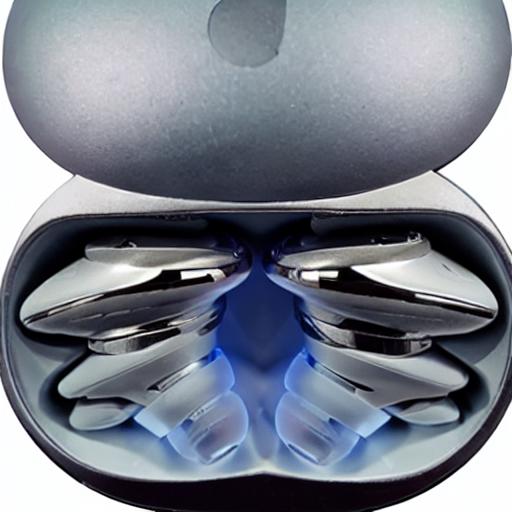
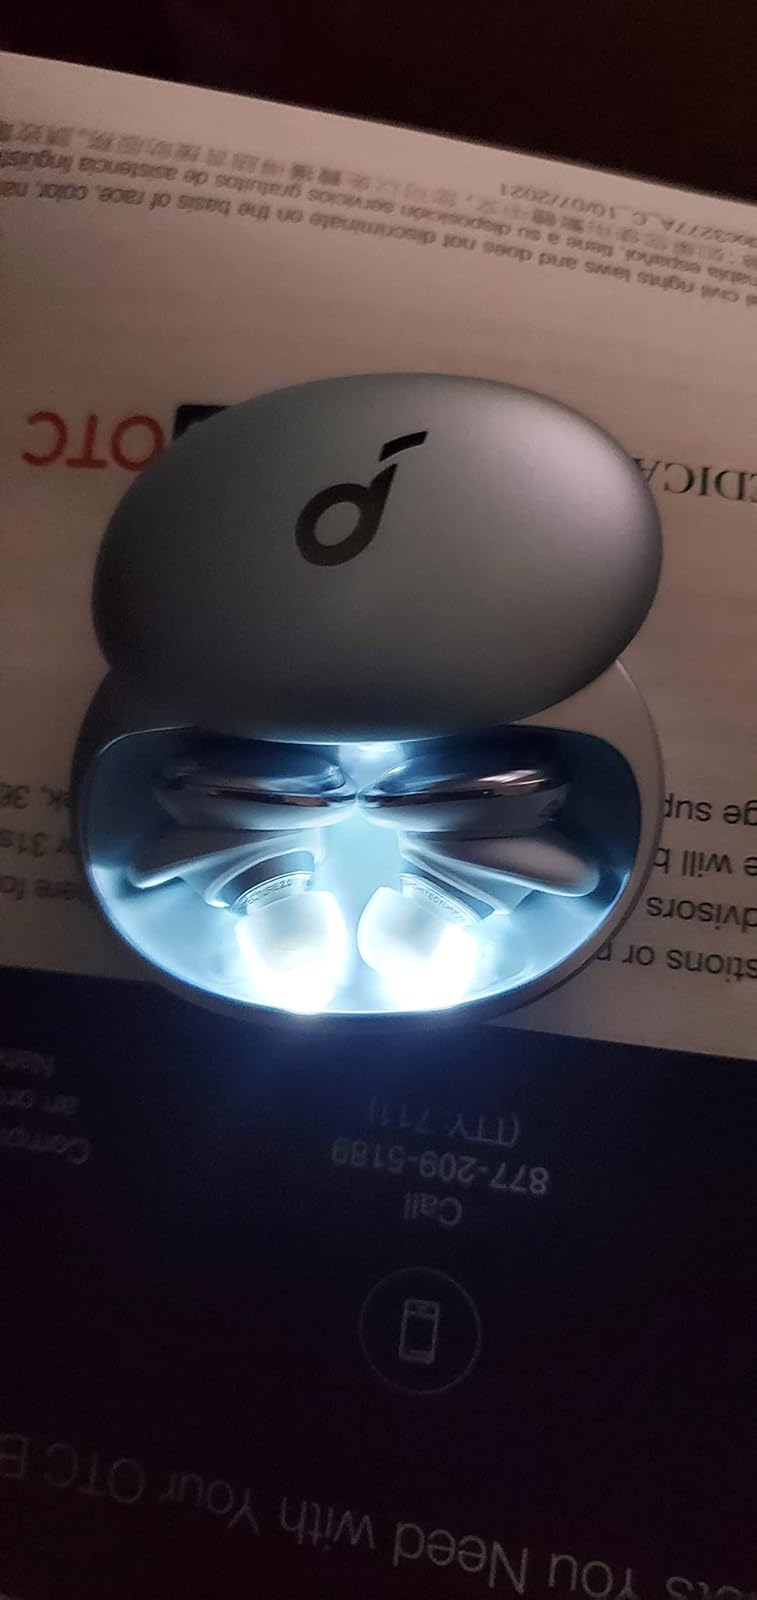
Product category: earbuds
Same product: no